Sexually transmitted infections in the pornography industry

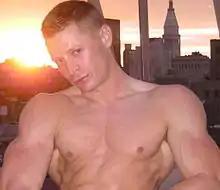
Josh Weston died due to AIDS in 2012.

On October 12, 2010, AIM reported that an actor or actress had been infected with HIV. The name and gender of the person was not released to the public. Vivid Entertainment and Wicked Pictures were the first companies to announce a production shutdown. Although Wicked Pictures allow some performers to wear condoms, the company shut down to wait for the quarantine list. Several other porn studios shut down as a preventive measure. At the time, no other performers tested HIV positive.